Greenville, North Carolina

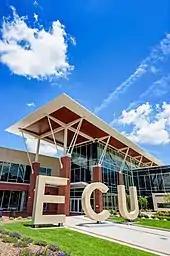
ECU Student Center

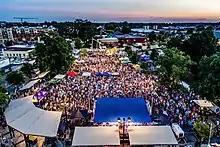
Thousands gather for a Freeboot Friday concert in Uptown.

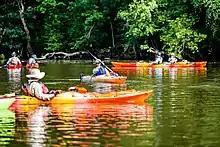
Kayaking the Tar River

East Carolina University offers musical concerts, theatrical and dance productions, travel films, and lectures. The Greenville Museum of Art contains local art, as well as rotating exhibitions. Annually over 3,000 children participate in programs offered by the museum and over 12,000 people visit the museum. The East Carolina Arts Education Foundation offers an annual concert series centered around the Perkins & Wells Memorial Organ at St. Paul's Episcopal Church, C. B. Fisk, Inc., Opus 126.